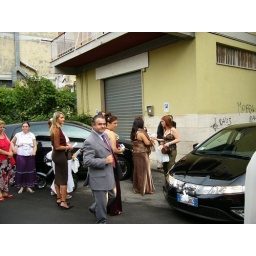
Fiamma's relatives gather in front of Giancarlo and Rosanna's apartment house (Justin and Fiamma own an apartment on the sixth floor